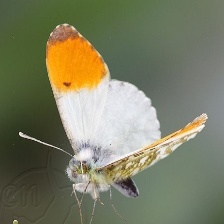
Species: ORANGE TIP
Butterfly family (ImageNet category): cabbage_butterfly